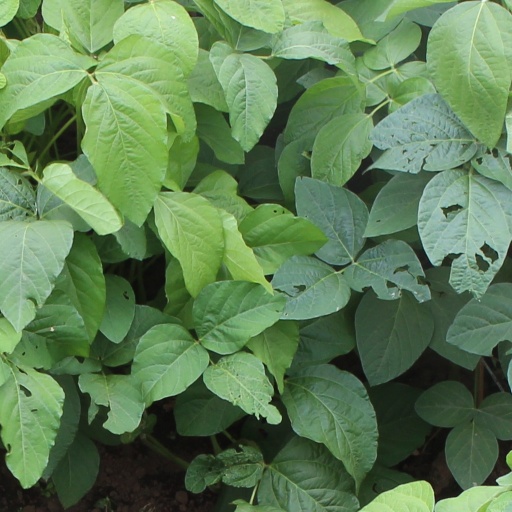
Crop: soybean